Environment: real
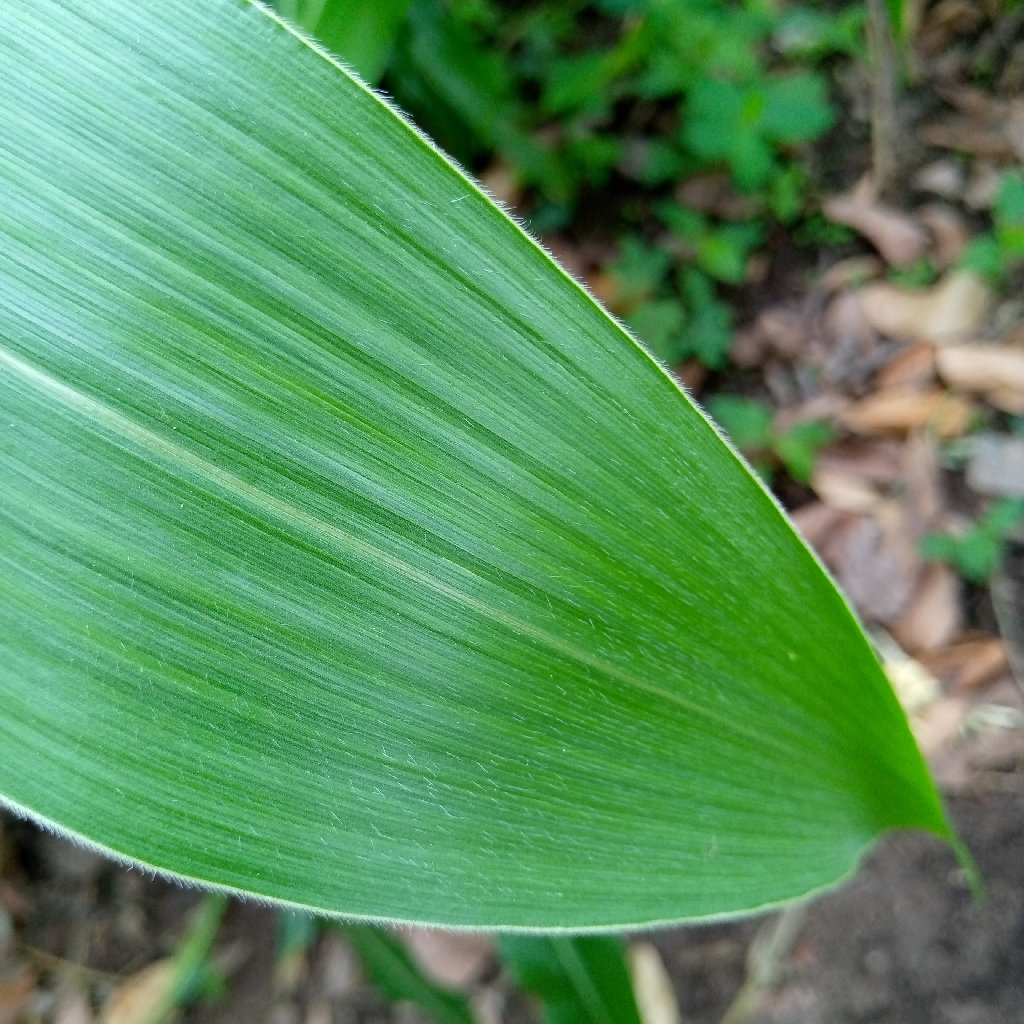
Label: healthy